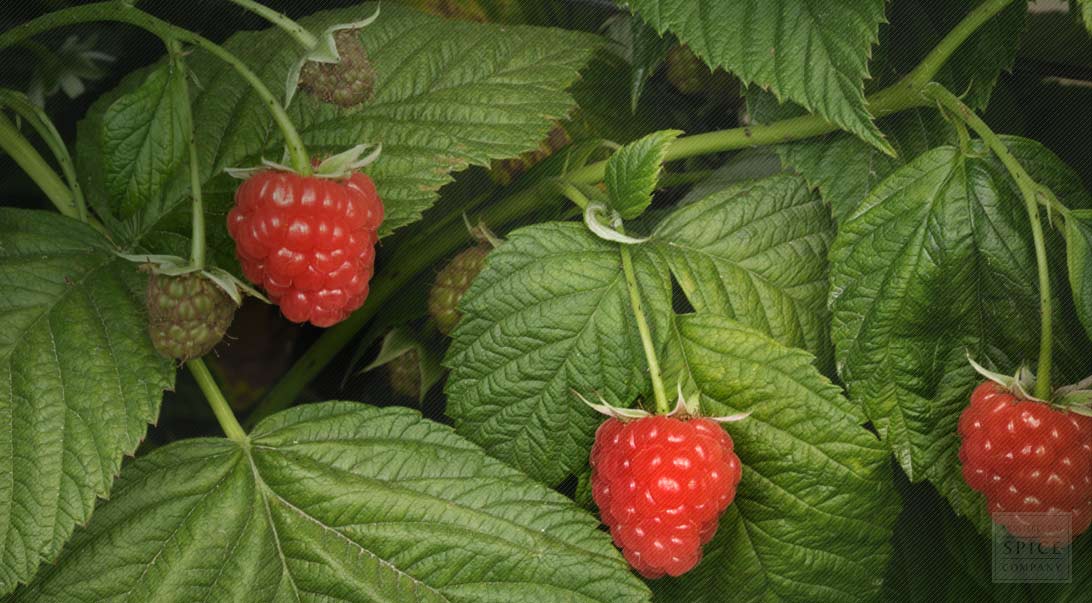
Labels: Raspberry leaf, Raspberry leaf, Raspberry leaf, Raspberry leaf, Raspberry leaf, Raspberry leaf